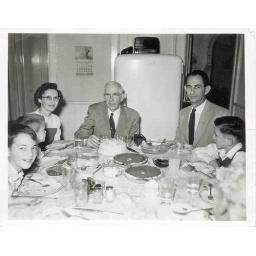
75th Birthday dinner 10/30/1953after climbing to the top of the pine tree in front of the house in Downs